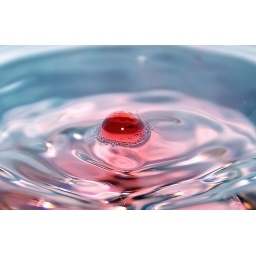
red gem in water